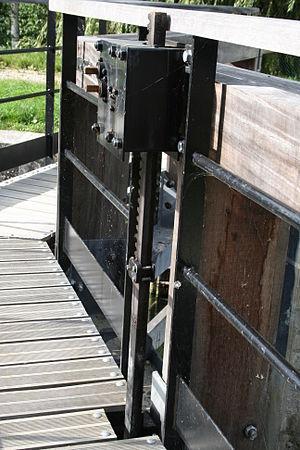
Le bief du Hateau est une section du canal d'Orléans comprise entre l’écluse de la Chaussée en amont et l’ écluse du Hateau en aval. Il fait partie de la première section du canal construite par Robert Mahieu entre 1676 et 1678 entre Vieilles-Maisons-sur-Joudry et Buges.